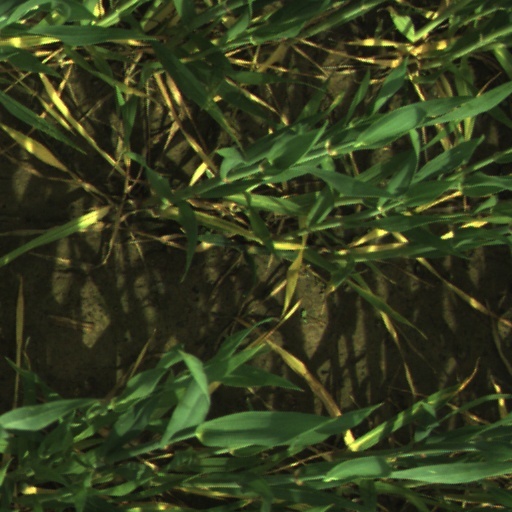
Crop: wheat